2015 Singapore Grand Prix

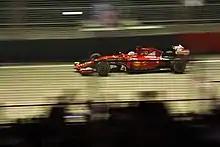
Sebastian Vettel won the race for Scuderia Ferrari.

At the restart, Sainz was caught out by his car being stuck in neutral, losing many places and dropping back to 18th position, but managed to continue. The safety car had meanwhile allowed his teammate Verstappen to move closer to the pack, being about half a lap down on lap 20. The next laps saw Vettel setting a steady pace at the front to conserve his tyres, leading Hamilton to declare that "Vettel's backing up Ricciardo" on team radio. On lap 26, Hamilton reported a loss of power to his crew. He subsequently lost positions rapidly, dropping back to ninth by lap 28, eventually retiring on lap 33. Meanwhile, Felipe Massa had problems with his car as well. Similar to Sainz, he saw his car switch to neutral. After driving through pit lane without stopping on lap 30, he retired a lap later, with Fernando Alonso also ending his race on lap 34 with a defective gearbox. On the same lap, Daniil Kvyat came in for his second pit stop, but trouble with the tyres caused him to lose positions as he dropped to ninth. Around the same time, Vettel held a five-second advantage over Ricciardo, while Pérez overtook Grosjean for ninth on lap 36.